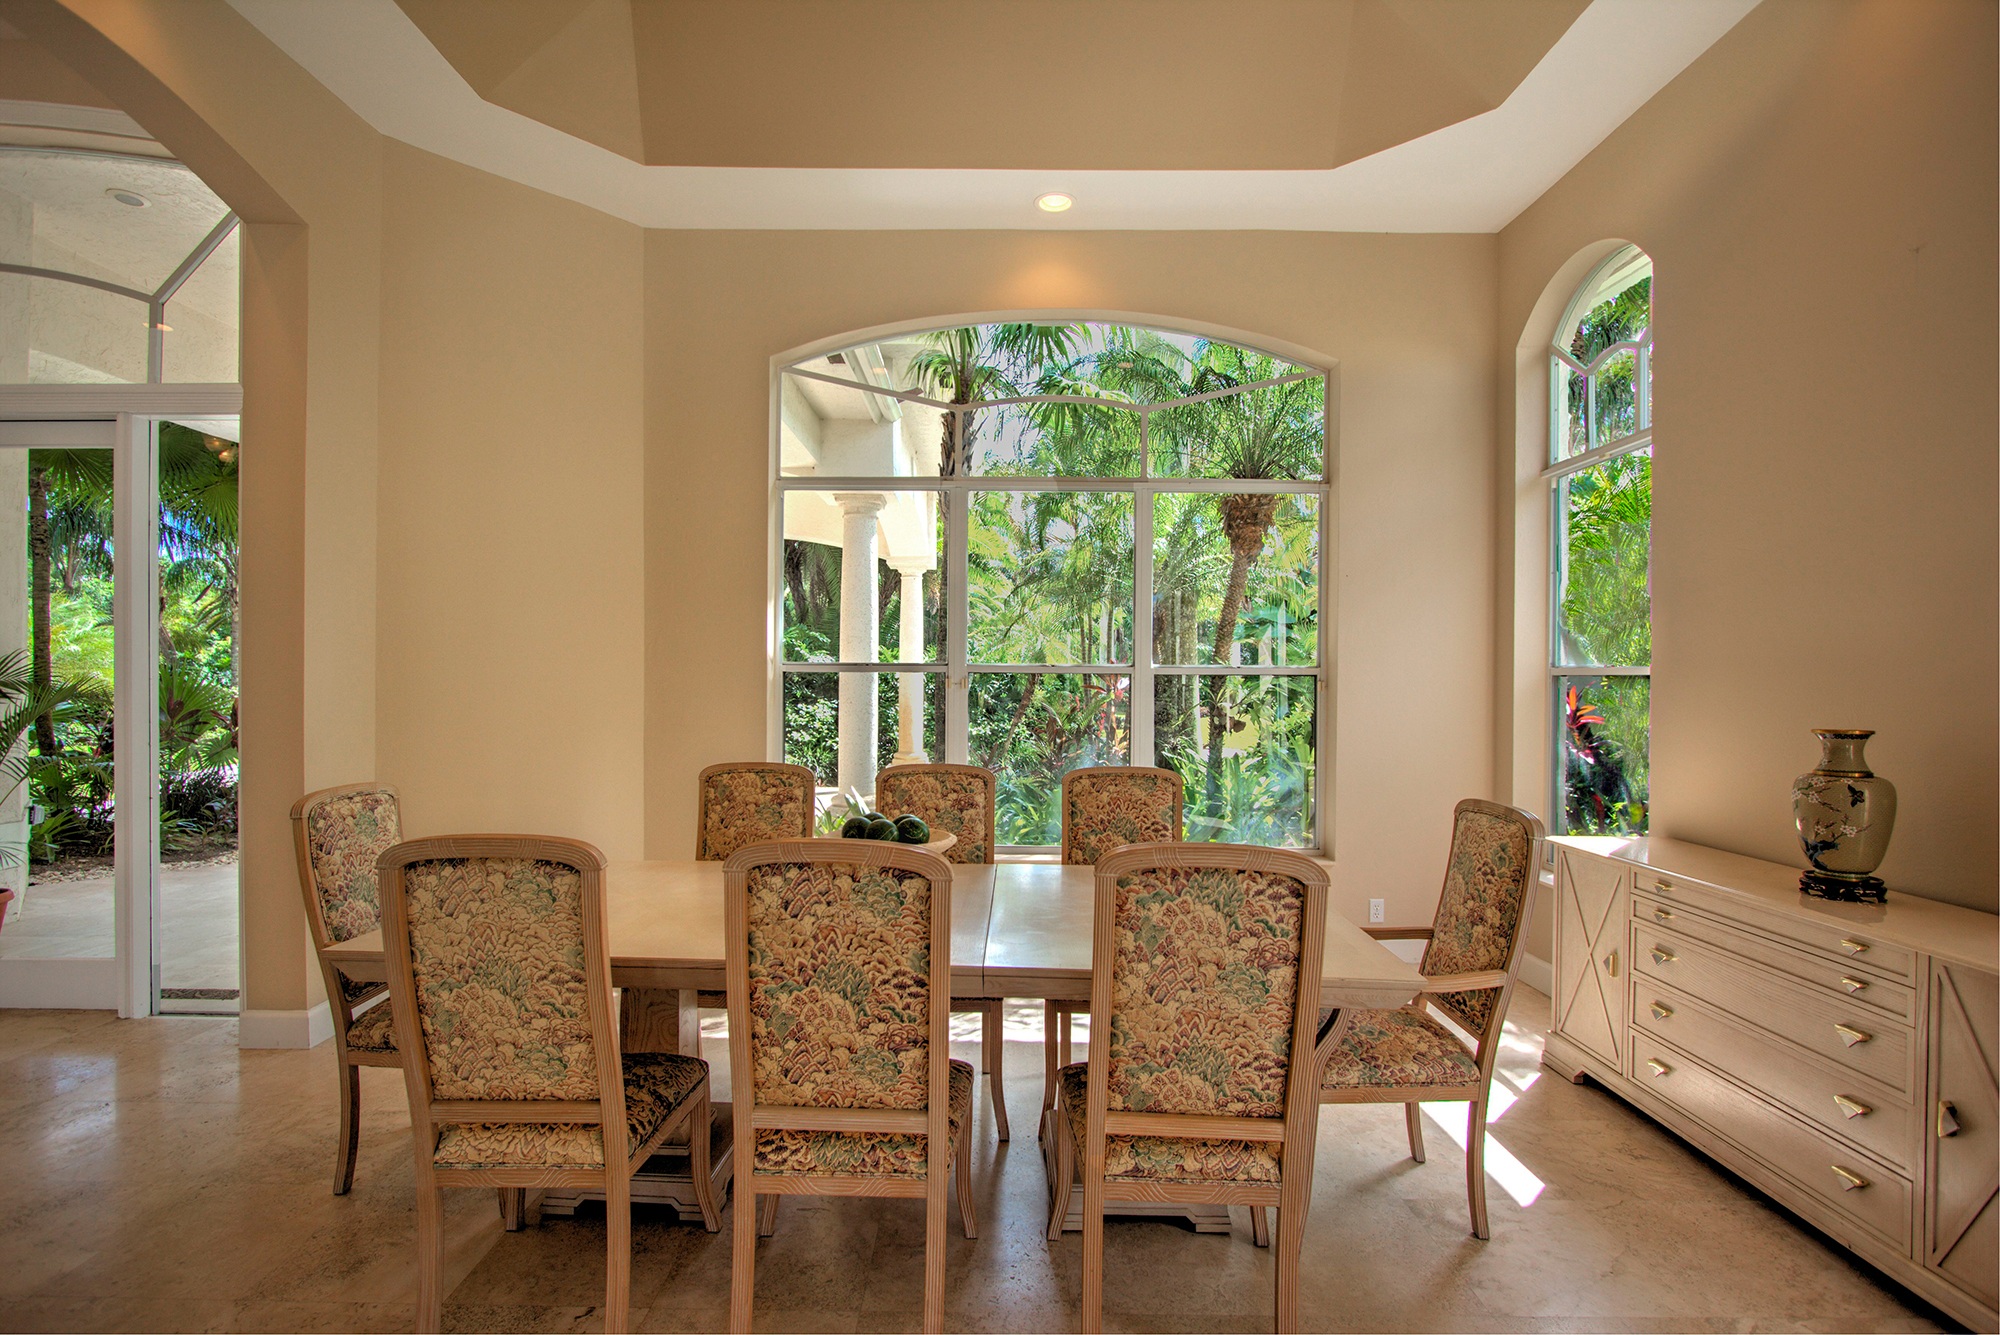
villa, mansion, floor, home, ceiling, cottage, property, living room, room, interior design, hardwood, farmhouse, estate, parkland, real estate, dining room, luxury home, wood flooring